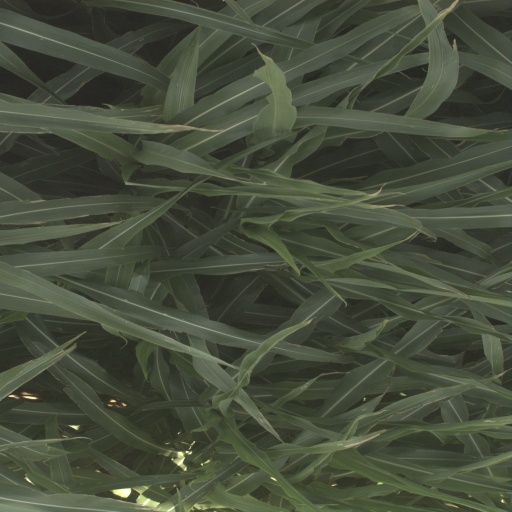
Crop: sorghum